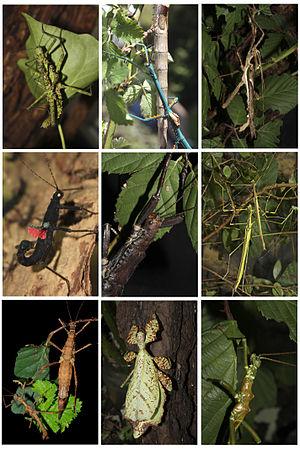
Les phasmes, plus rarement appelés phasmoptères, sont un ordre d'insectes néoptères dont la forme caractéristique peut faire penser à une branche, à une feuille, à une tige épineuse ou encore à une écorce qui peut se mouvoir. De nombreuses espèces de phasmes étant inoffensives et d'élevage facile, on les retrouve fréquemment en milieu scolaire. Les phasmes y sont essentiellement élevés afin d'observer leur mimétisme, stratégie adaptative permettant de prendre conscience du processus d'évolution des espèces. Ils permettent par la même occasion d'étudier le cycle de vie de l'insecte. Les phasmes sont également utilisés comme animaux d'ornement voire comme nouvel animal de compagnie.